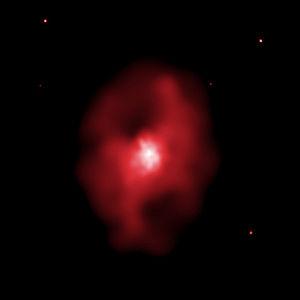
Les sources astrophysiques de rayons X sont des objets célestes présentant des propriétés physiques qui donnent lieu à l'émission de rayons X.